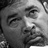
Emotion: sad